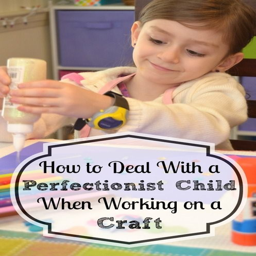
dealing with a perfectionist child can be particularly challenging when it comes to crafts .